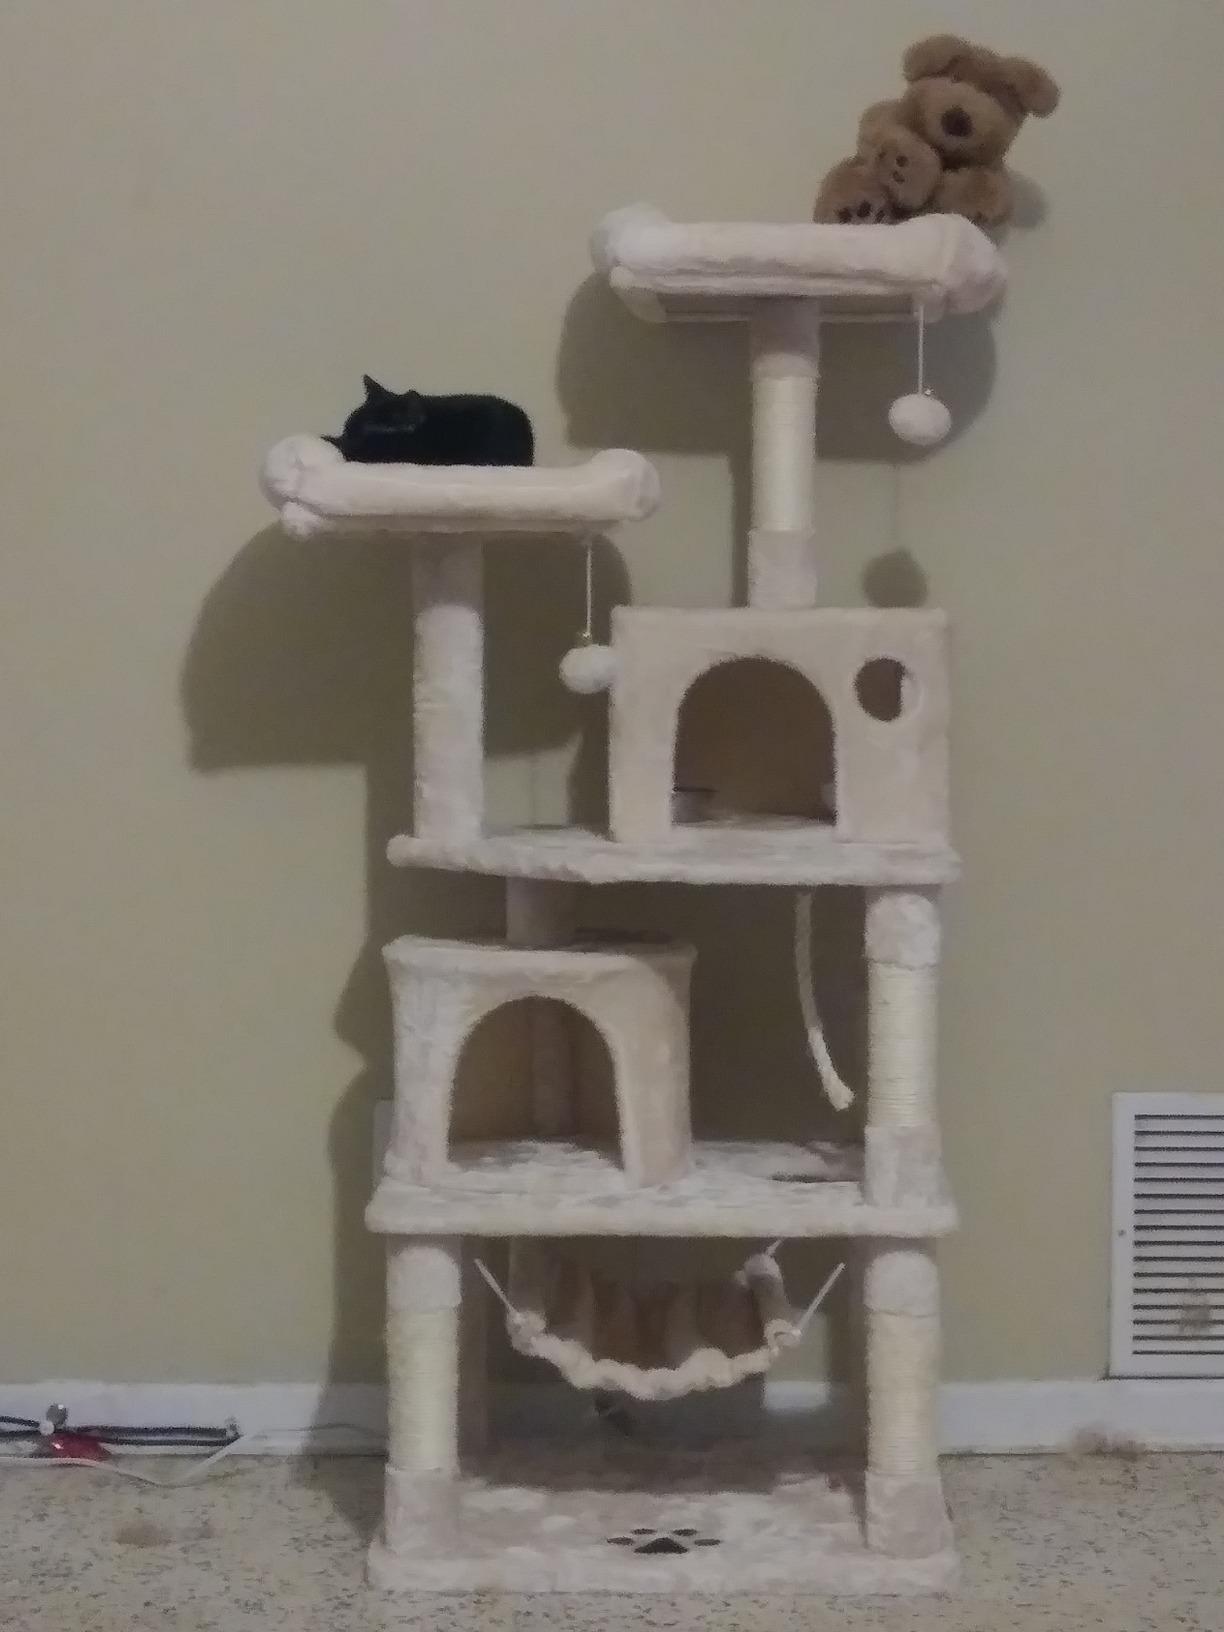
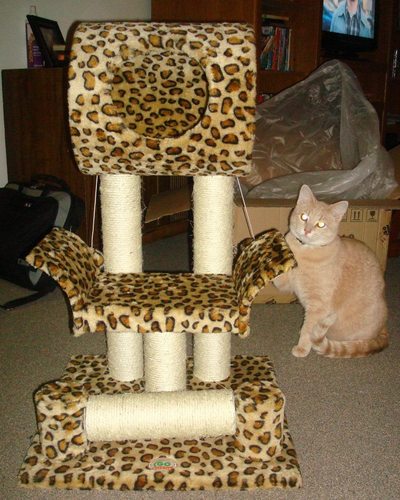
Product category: items_cat tree
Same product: no